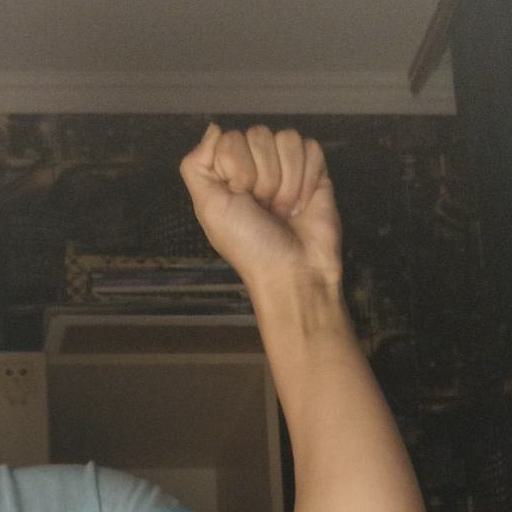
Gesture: fist